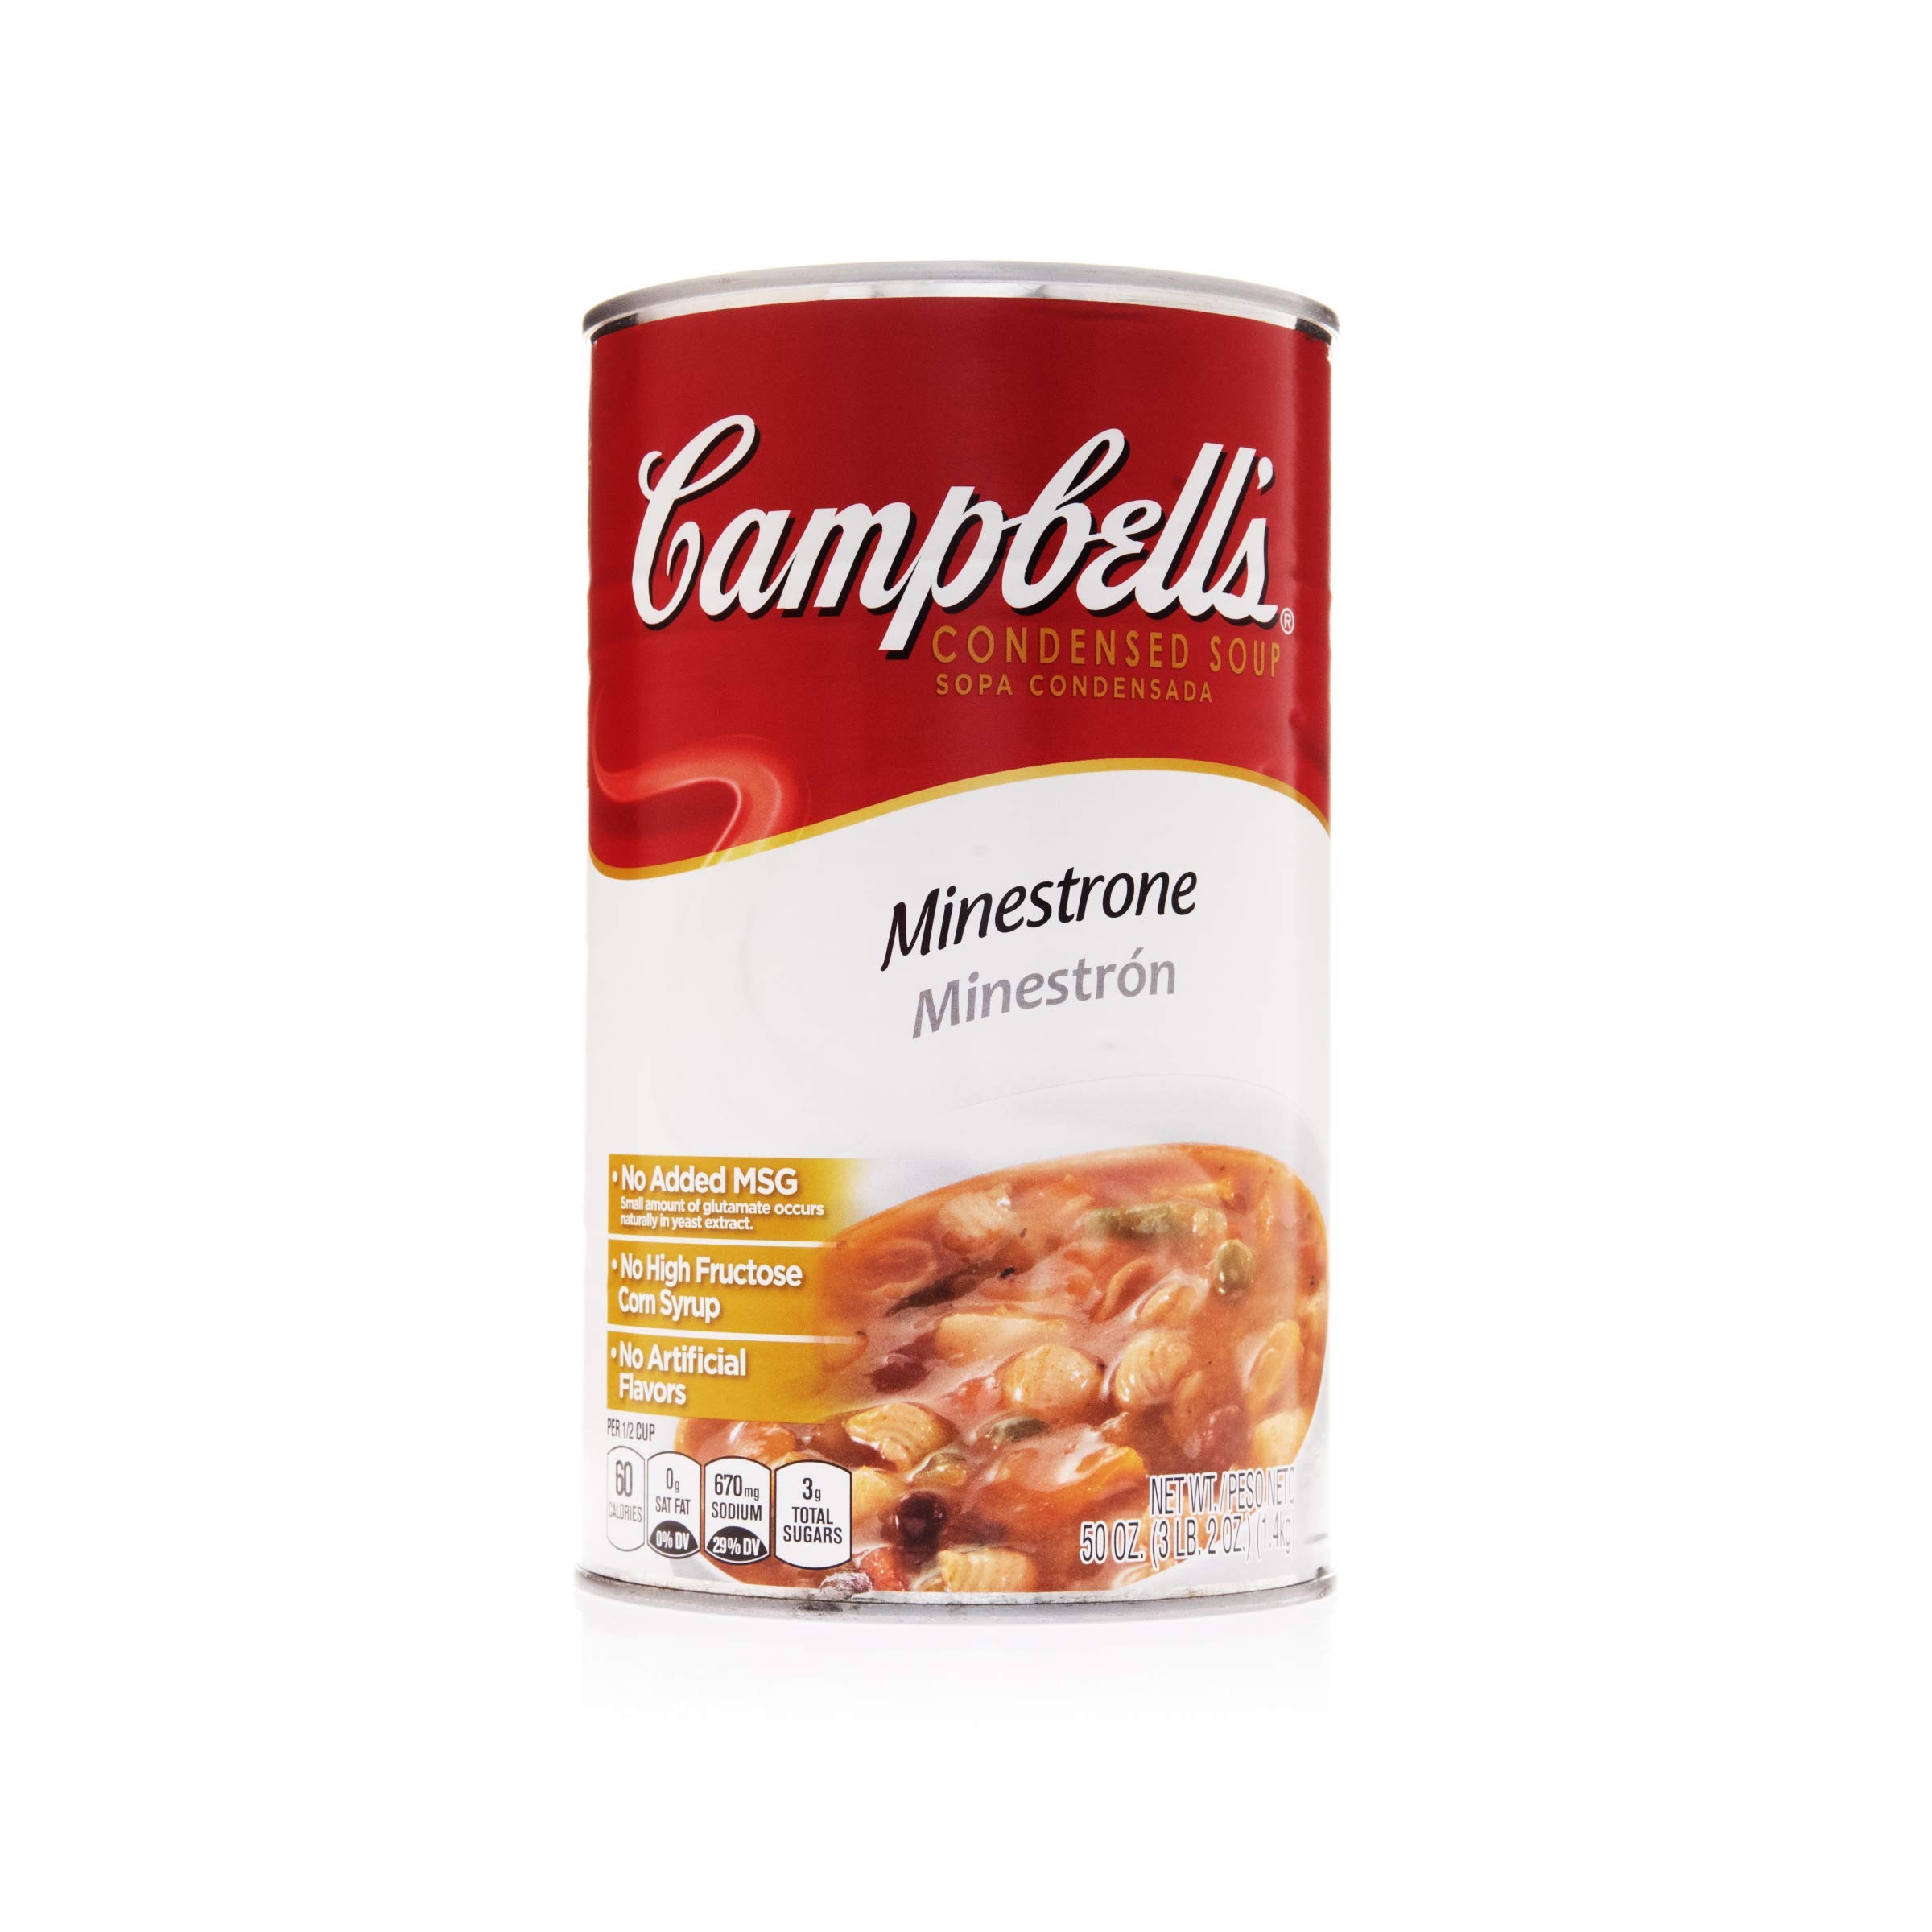
Item Name: Campbell's Classic Condensed Minestrone Soup, 50 Oz, Pack of 12
Bullet Point 1: FOODSERVICE ITEM: A traditional recipe of carrots, potatoes, celery, tomatoes, kidney beans, green beans, and zucchini in a rich chicken broth with al dente pasta shells.
Bullet Point 2: SIMPLE PREPARATION: A good partner puts in the prep work for you. Just add the appropriate amount of water, then simmer and serve for a deliciously filling soup in an instant.
Bullet Point 3: VERSATILE STAPLE: It's excellent as is, you can add your favorite ingredients to make this soup your own or you can use as a base to one of your signature creations.
Bullet Point 4: MENU INSPIRATION: List this savory soup on your appetizer menu or feature as a lunch special with a seasonal salad. Add a small cup as a side with a burger or a chicken sandwich instead of fries or chips.
Bullet Point 5: NUTRITION MATTERS: Each serving of Minestrone Soup is low in calories, fat, and carbohydrates, and has a full serving of vegetables, making it a wholesome option you can feel good about serving to your customers.
Bullet Point 6: Allergen information: eggs
Value: 600.0
Unit: Fl Oz

Price: 129.56